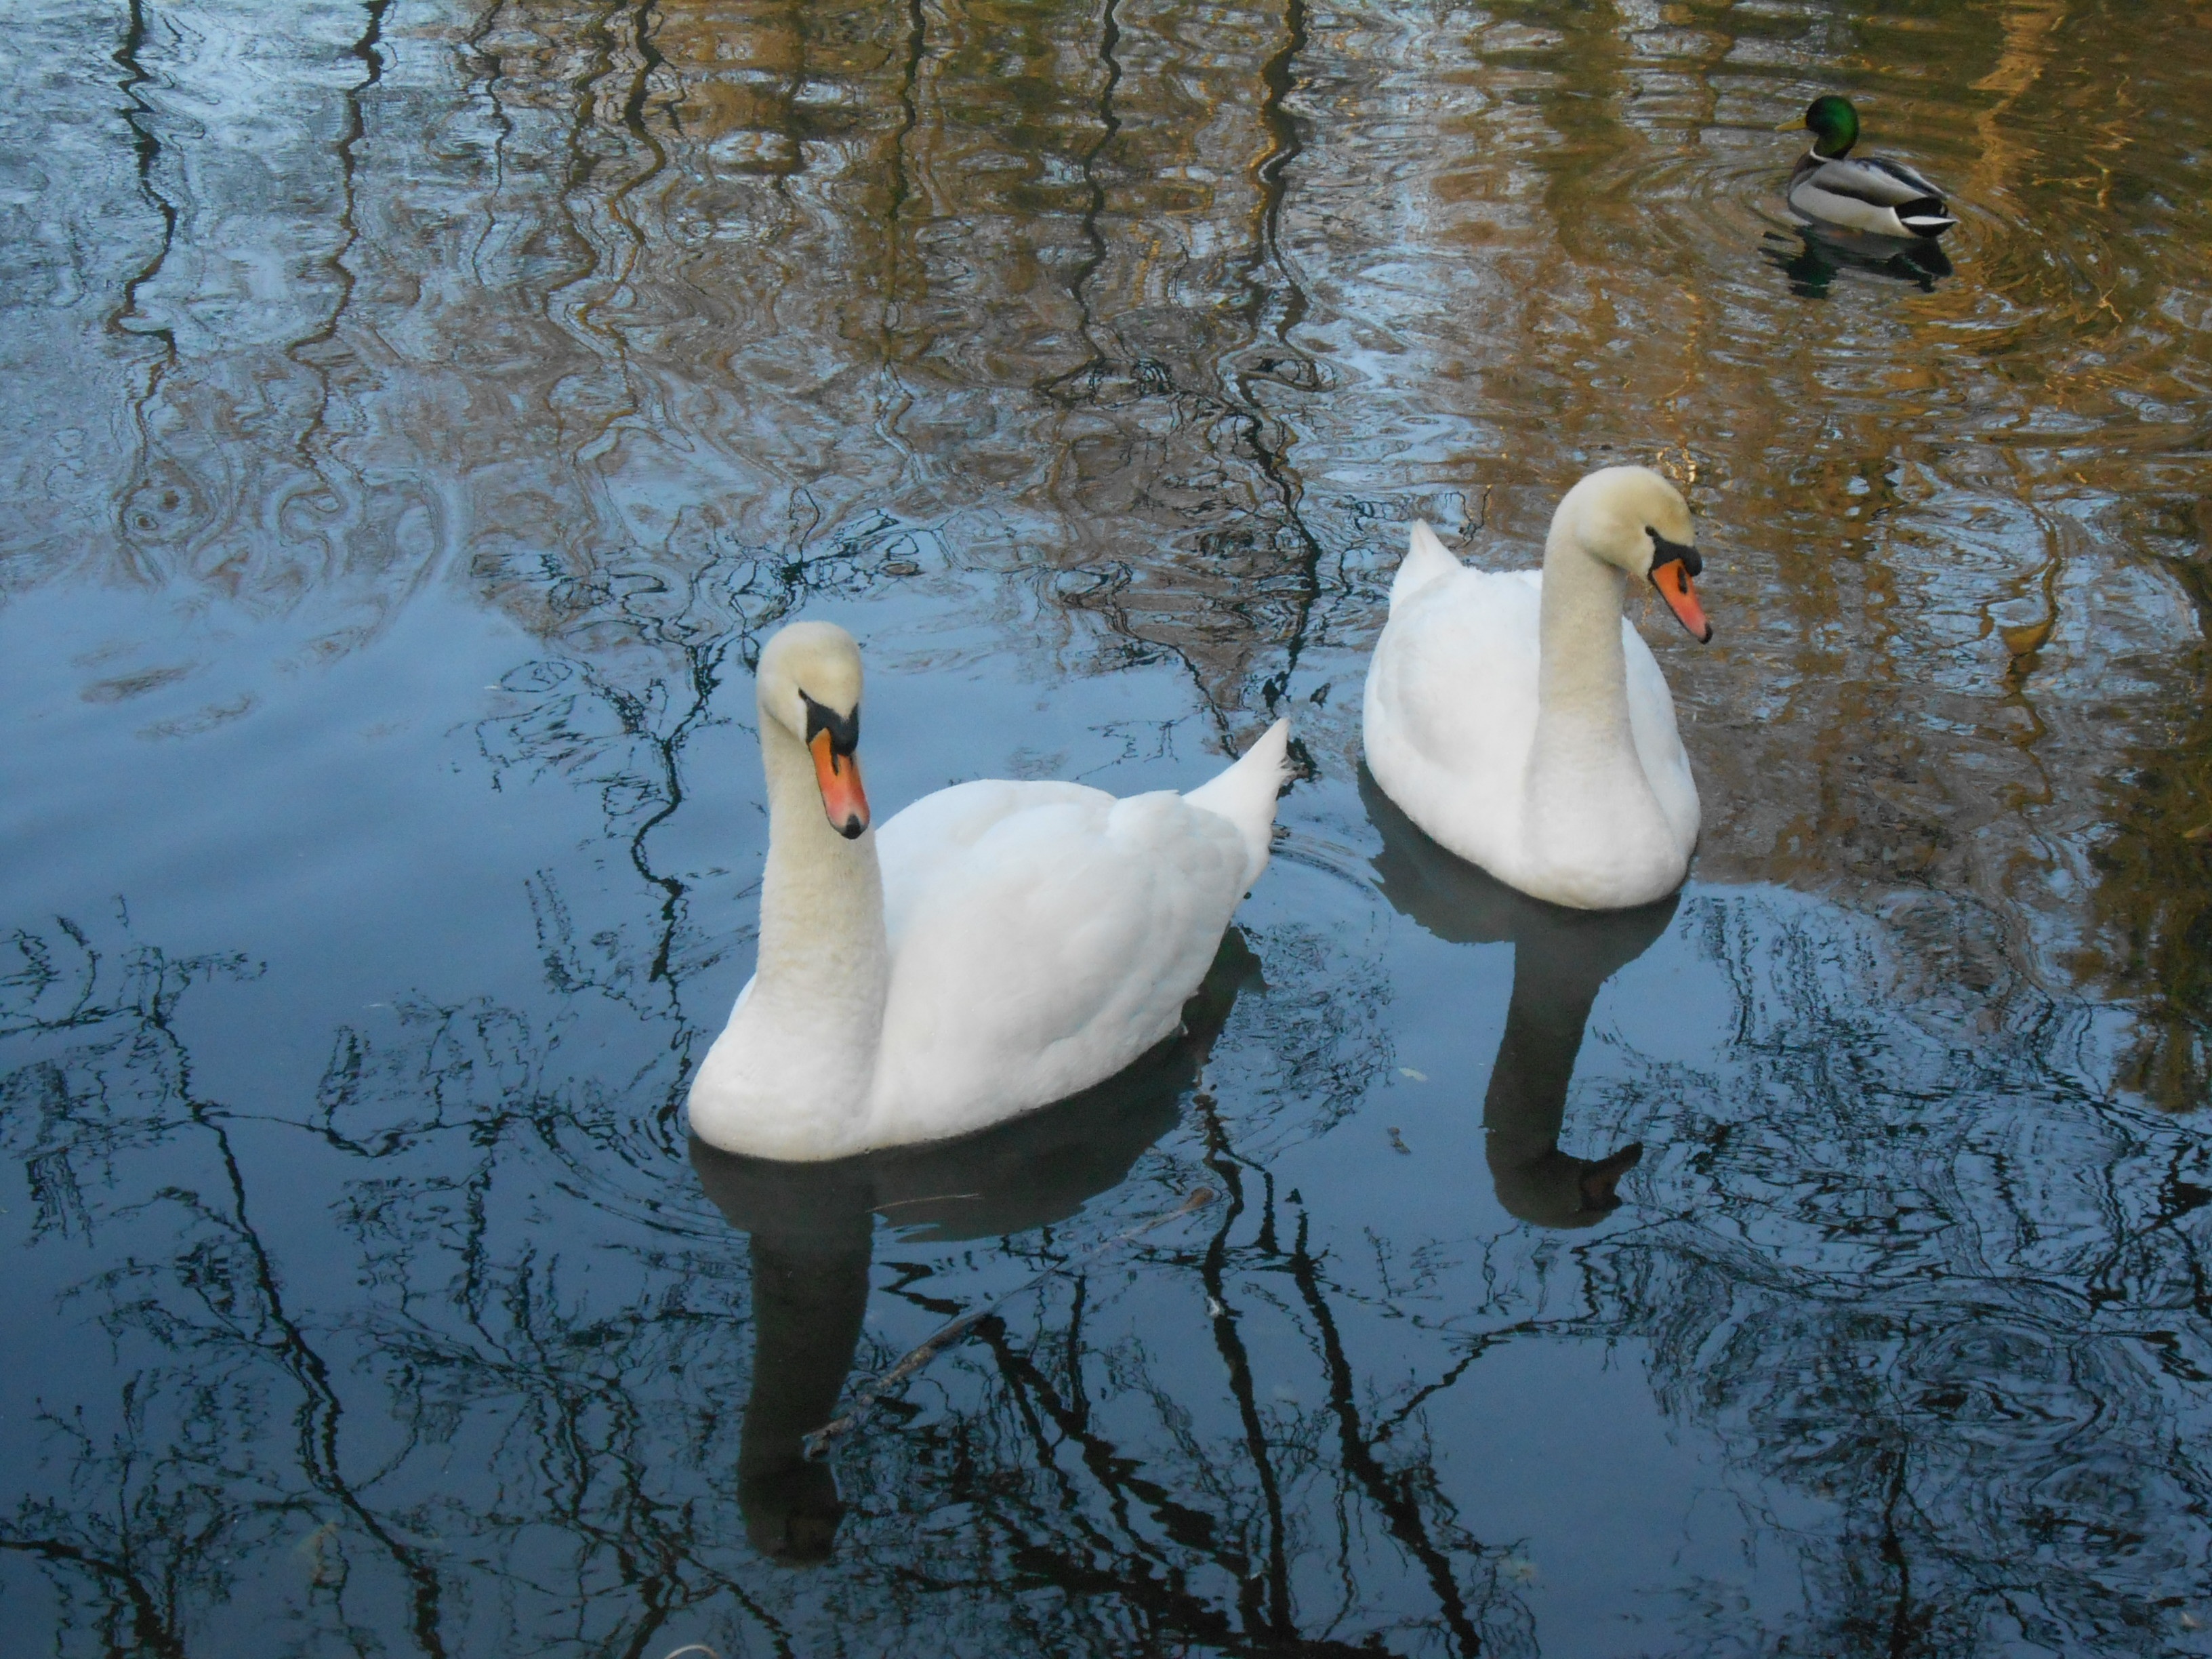
water, winter, bird, wildlife, reflection, beak, fauna, swan, swans, goose, vertebrate, waterfowl, water bird, ducks geese and swans